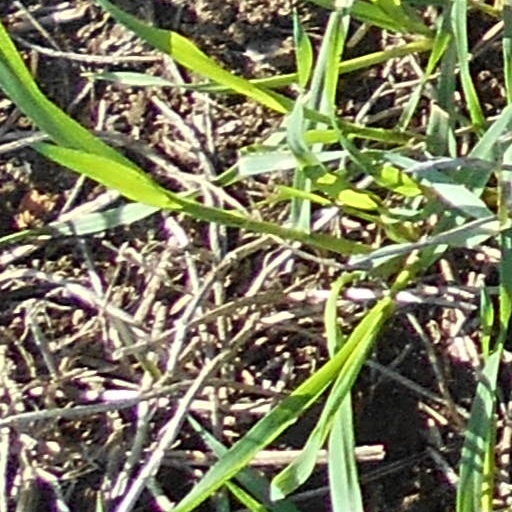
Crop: wheat